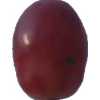
Label: pink_grape